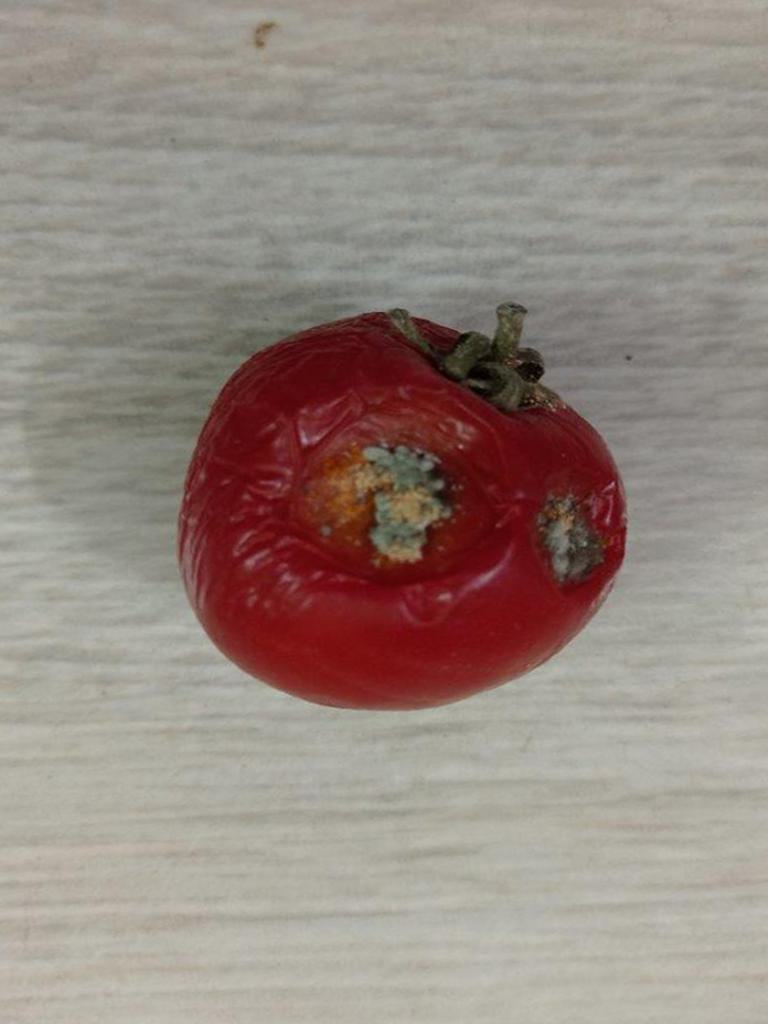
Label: Rotten